Phoenix, Oregon

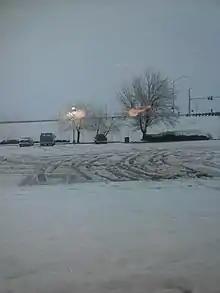
Snow in Phoenix

Phoenix is part of the Phoenix-Talent School District. The city is the site of two of the five schools in the district—Phoenix Elementary School and Phoenix High School, as well as Armadillo Technical Institute, a public charter school.